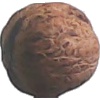
Label: walnut